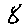
Label: 8